KK Atlas

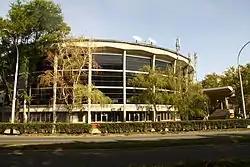
The New Belgrade Sports Hall served as the club's home arena throughout its 34-year existence.

In 1994, the club became known as KK Beopetrol. They gained promotion back to the top-tier for the 1997–98 season. In the 1998–99 season they again finished the season in 6th place thus repeating their previous best placing. During the 2001–02 season the club got relegated again due to finishing dead last.